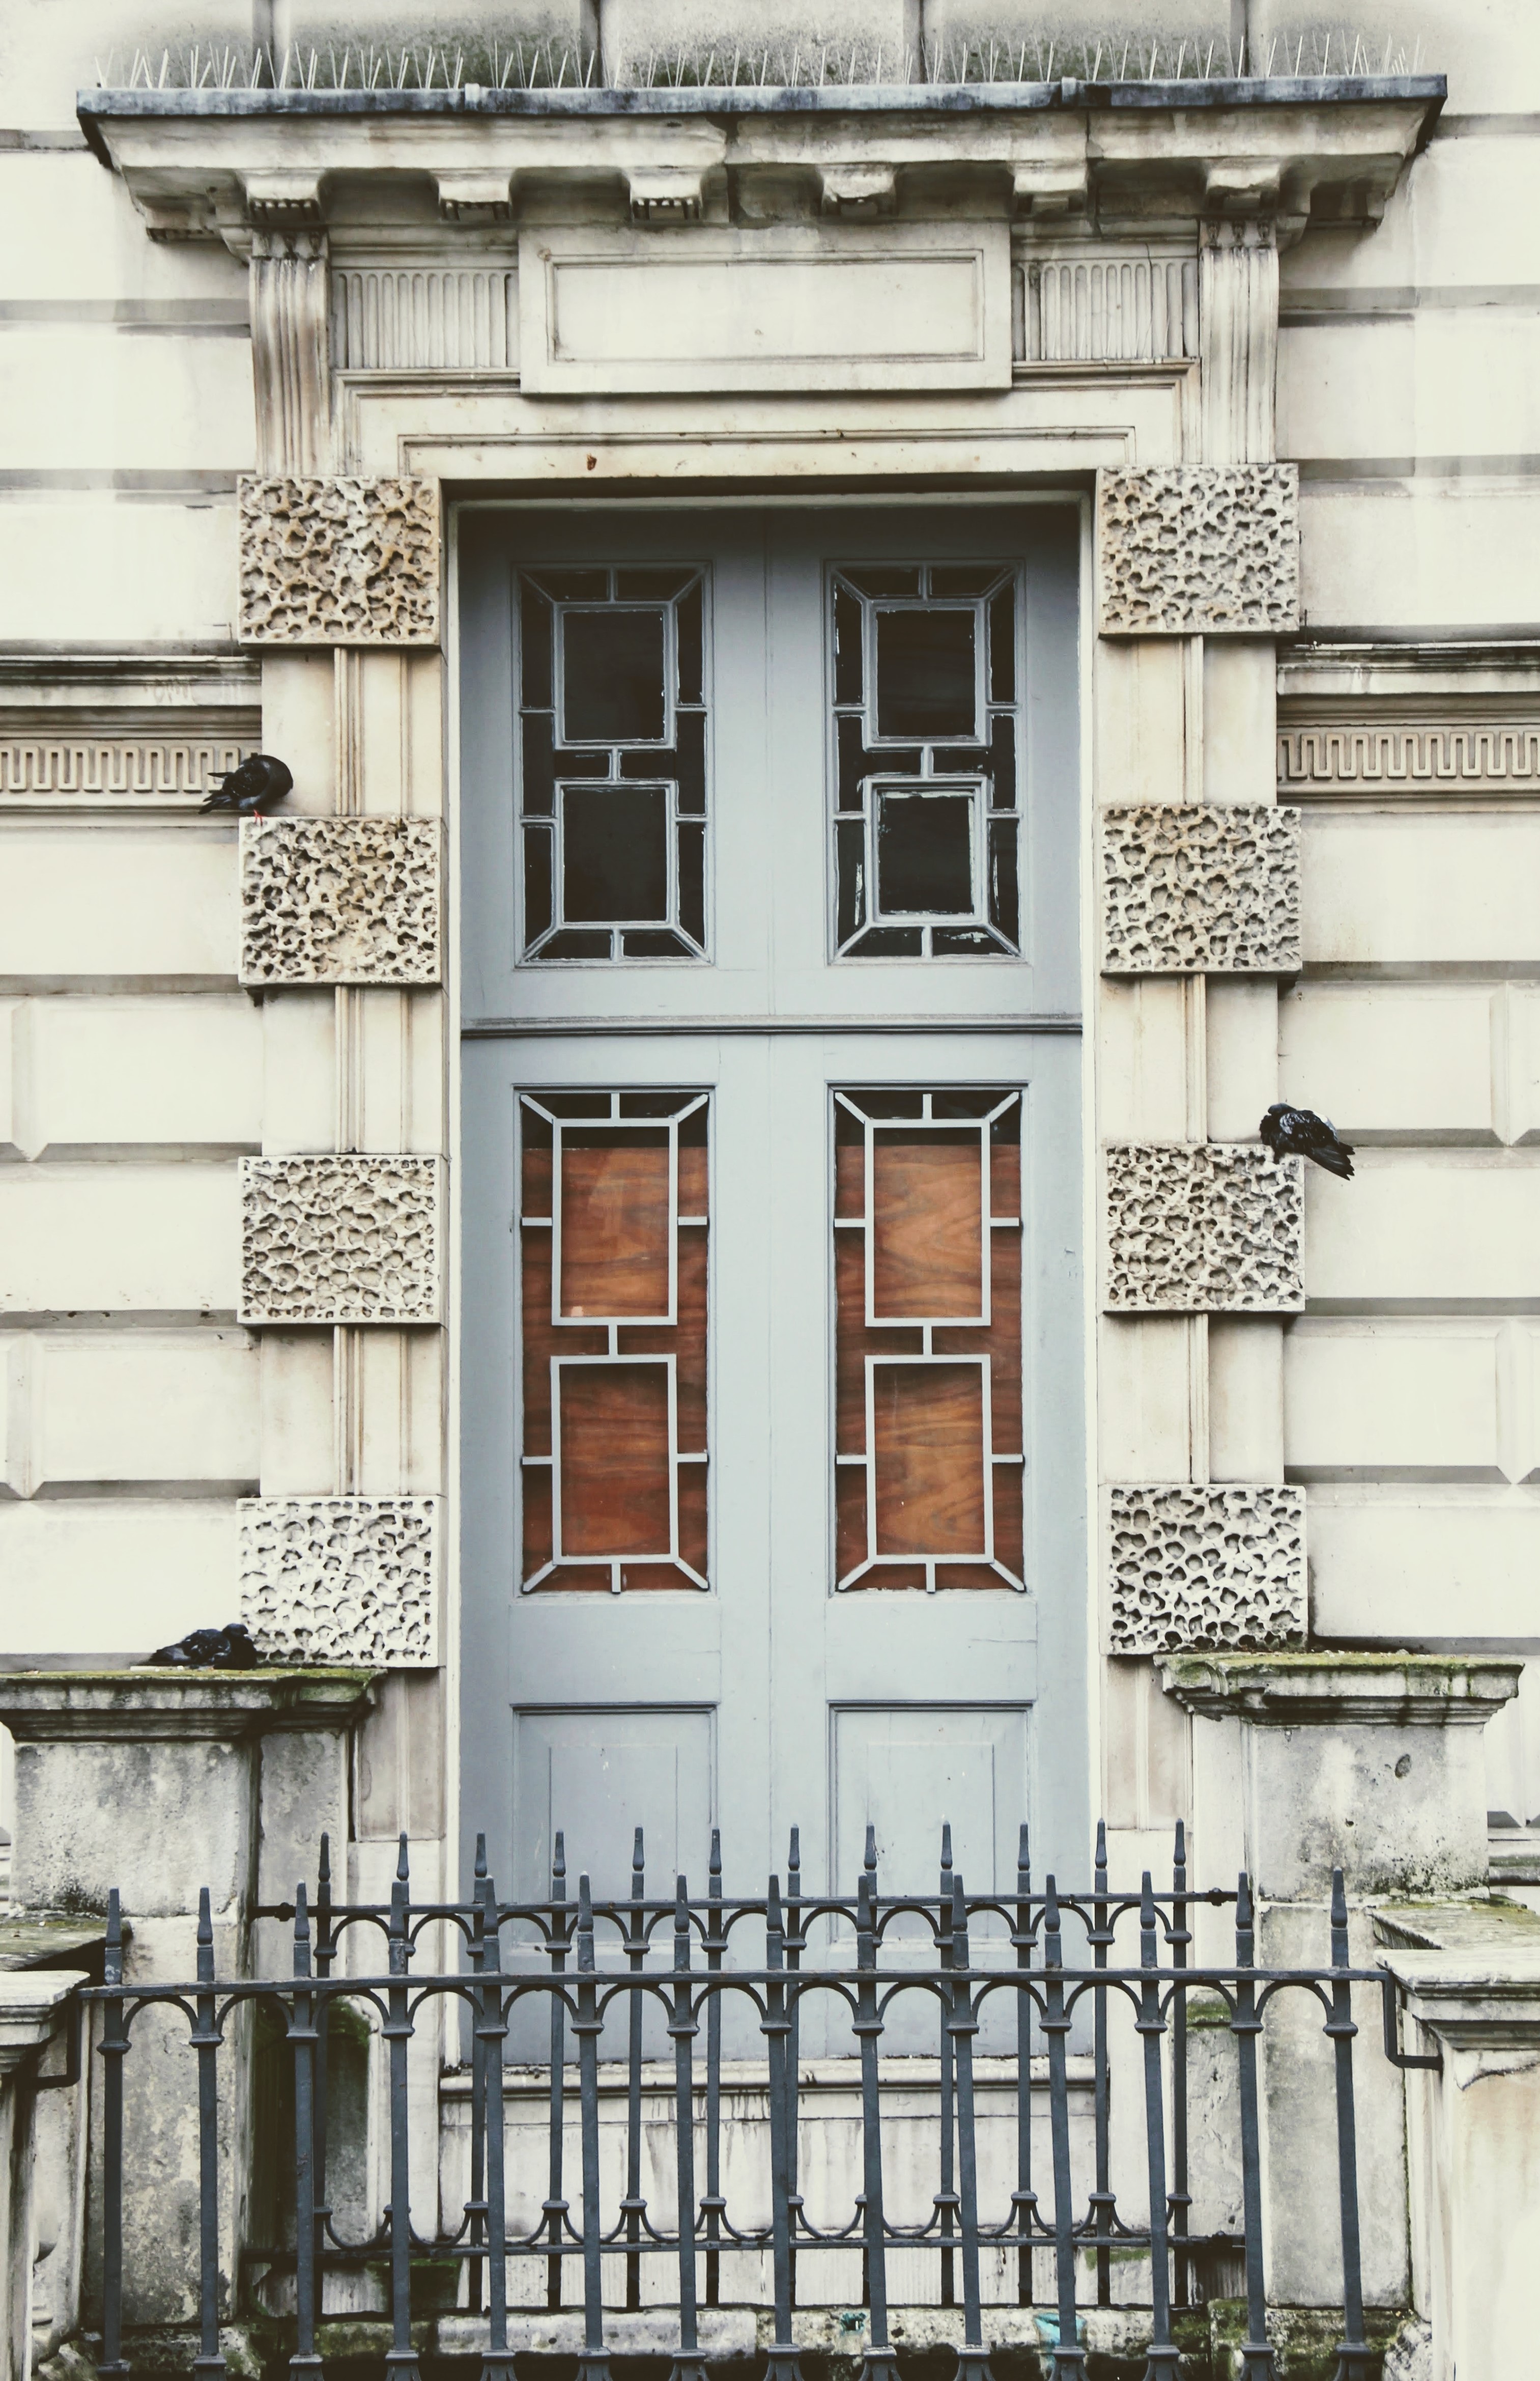
architecture, house, window, building, home, wall, balcony, facade, property, door, interior design, front door, london, estate, input, house entrance, entrance door, residential area, window covering, sash window